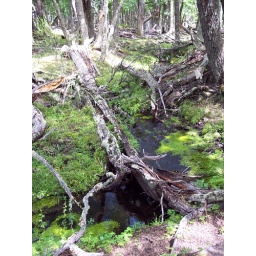
bridge over murky water